Ghislain Perrier

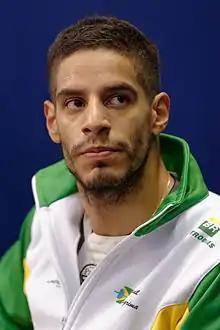

Ghislain Perrier (born 17 May 1987) is a French foil fencer representing Brazil in international competitions. He was bronze medallist at the 2015 Pan American Games.